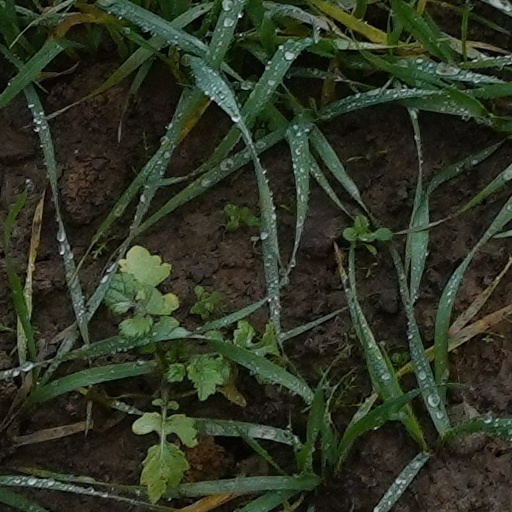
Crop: wheat